Francisco Calvo

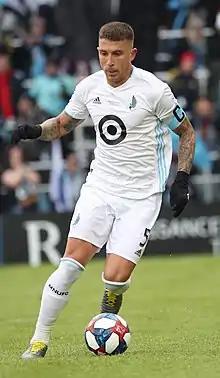
Calvo with Minnesota United in 2019

Francisco Javier Calvo Quesada (born 8 July 1992) is a Costa Rican professional footballer who plays as a centre-back for Süper Lig club Hatayspor and captains the Costa Rica national team.